Functions of the Pharaoh

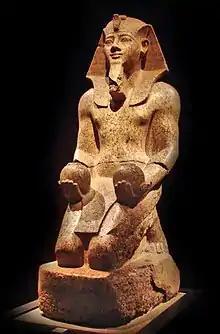
Pharaoh Amenhotep II making an offering to the gods - Eighteenth Dynasty - Egyptological Museum of Turin.

The functions of the Pharaoh are the various religious and governmental activities performed by the king of Egypt during Antiquity (between the years 3150 and 30 BC). As a central figure of the state, the pharaoh is the obligatory intermediary between the gods and humans. To the former, they ensured the proper performance of rituals in the temples; to the latter, they guaranteed agricultural prosperity, the defense of the territory and impartial justice.